Military history of Catalonia

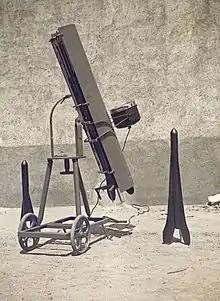

Belmonte Aerial Torpedo 1937